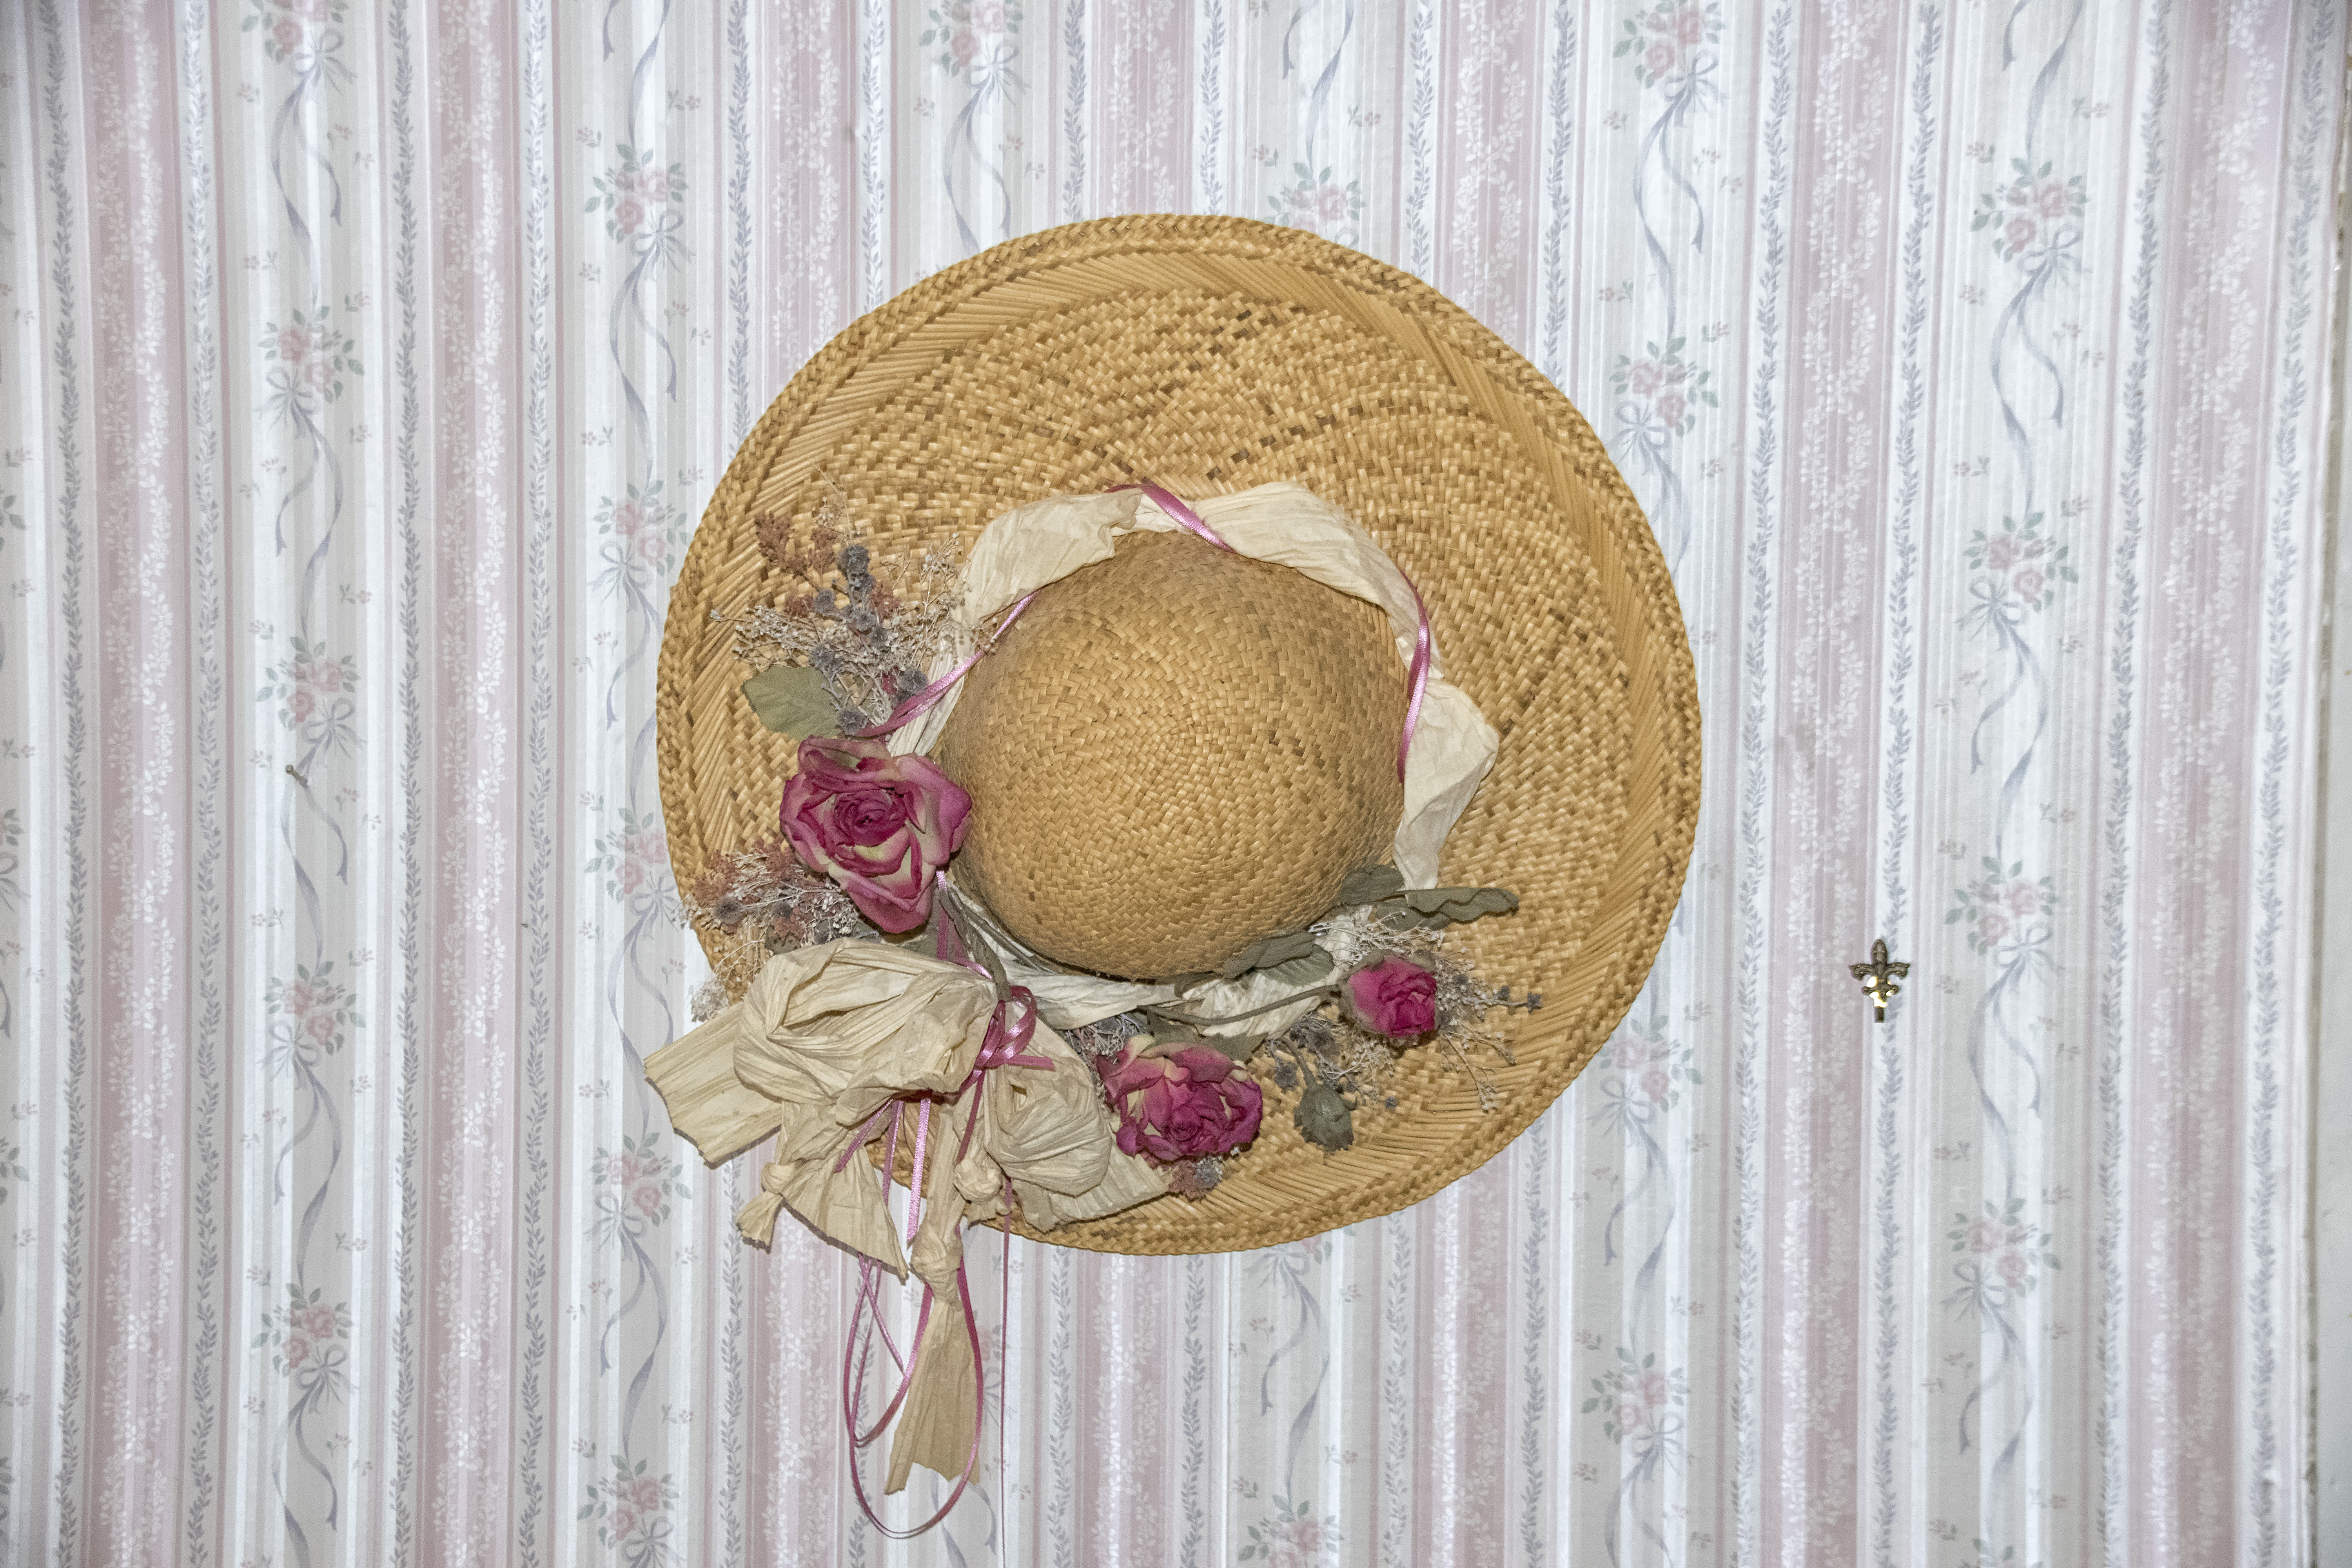
nature, flower, pattern, pink, circle, christmas decoration, textile, art, canada, quebec, sherbrooke